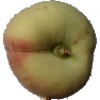
Label: peach_flat